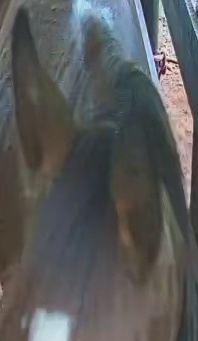
Face region: ears (position_of_ears)
Pain indicator: not_present